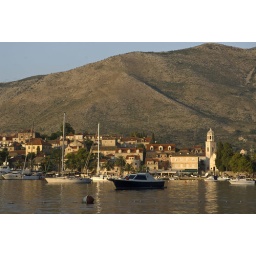
Sun reflected on boats and tiled buildings in the Old City Harbor Town Cavtat, Croatia, Europe